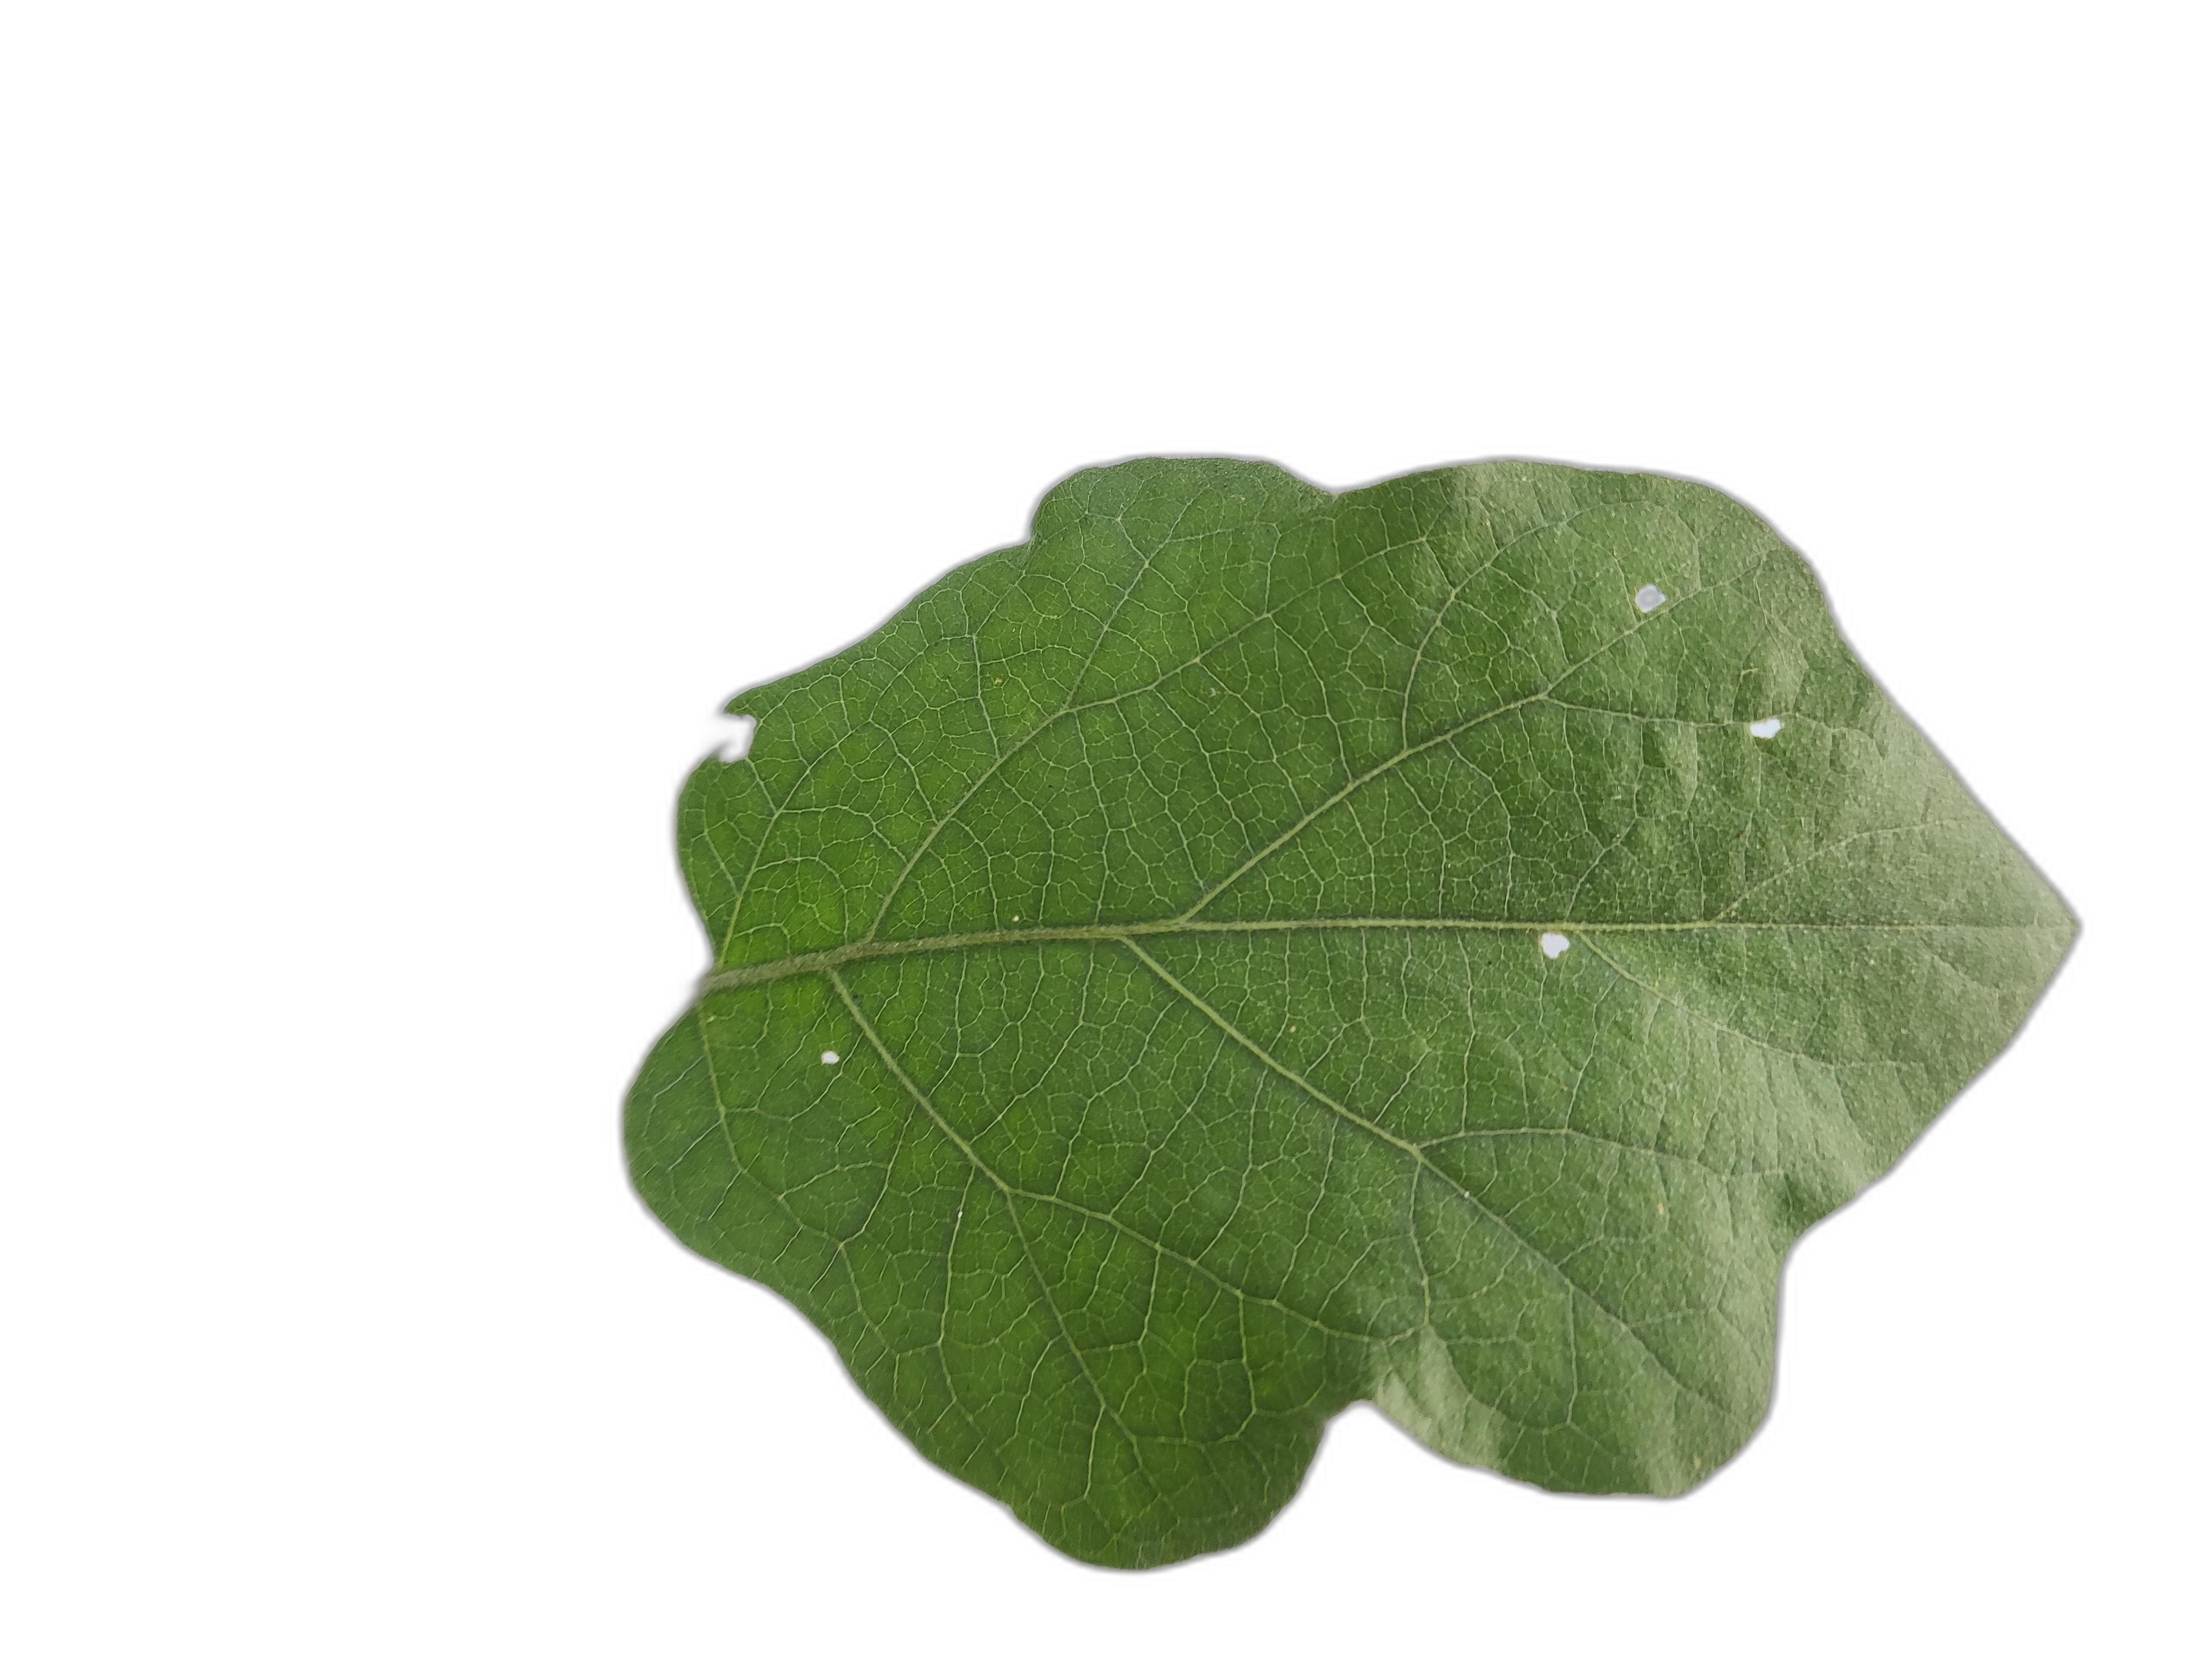
Label: Healthy Leaf